Goldsworthy Lowes Dickinson

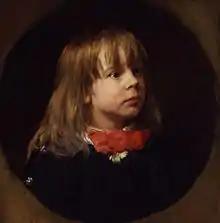
Dickinson in 1869, by his father

Goldsworthy Lowes Dickinson (6 August 1862 – 3 August 1932), known as Goldie, was a British political scientist and philosopher. He lived most of his life at Cambridge, where he wrote a dissertation on Neoplatonism before becoming a fellow. He was closely associated with the Bloomsbury Group.